Valiant Lady

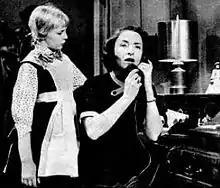
Bonnie Sawyer as Kim Emerson and Flora Campbell as Helen Emerson, 1956.

Valiant Lady is an American soap opera which ran daily on CBS radio and television from October 12, 1953, to August 16, 1957. The show's title was taken from a 1930s radio soap opera about a young woman struggling through life but is otherwise very different. Like many early soap operas, the show was broadcast live from CBS Studio 57 in Manhattan.